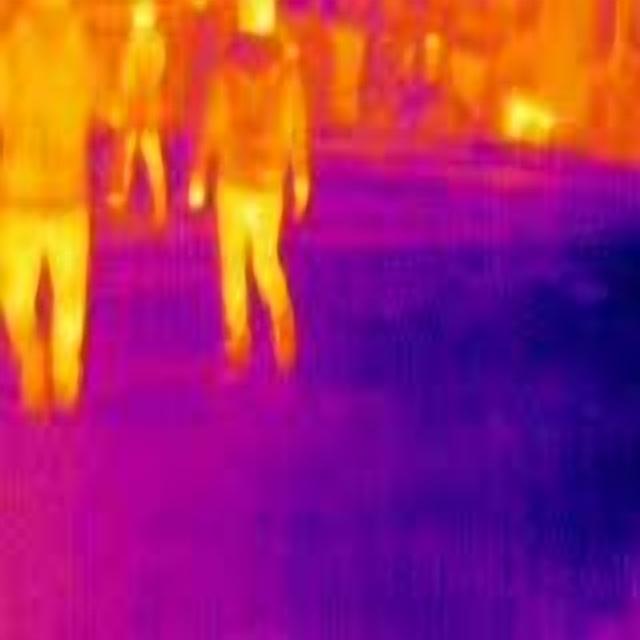
Detected objects:
label: person
label: person
label: person